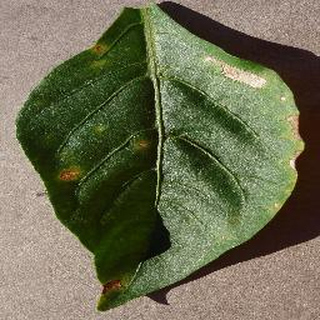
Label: bell_pepper_bacterial_spot